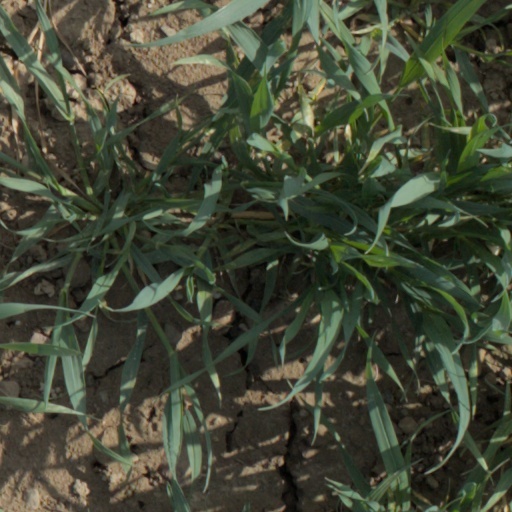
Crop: wheat